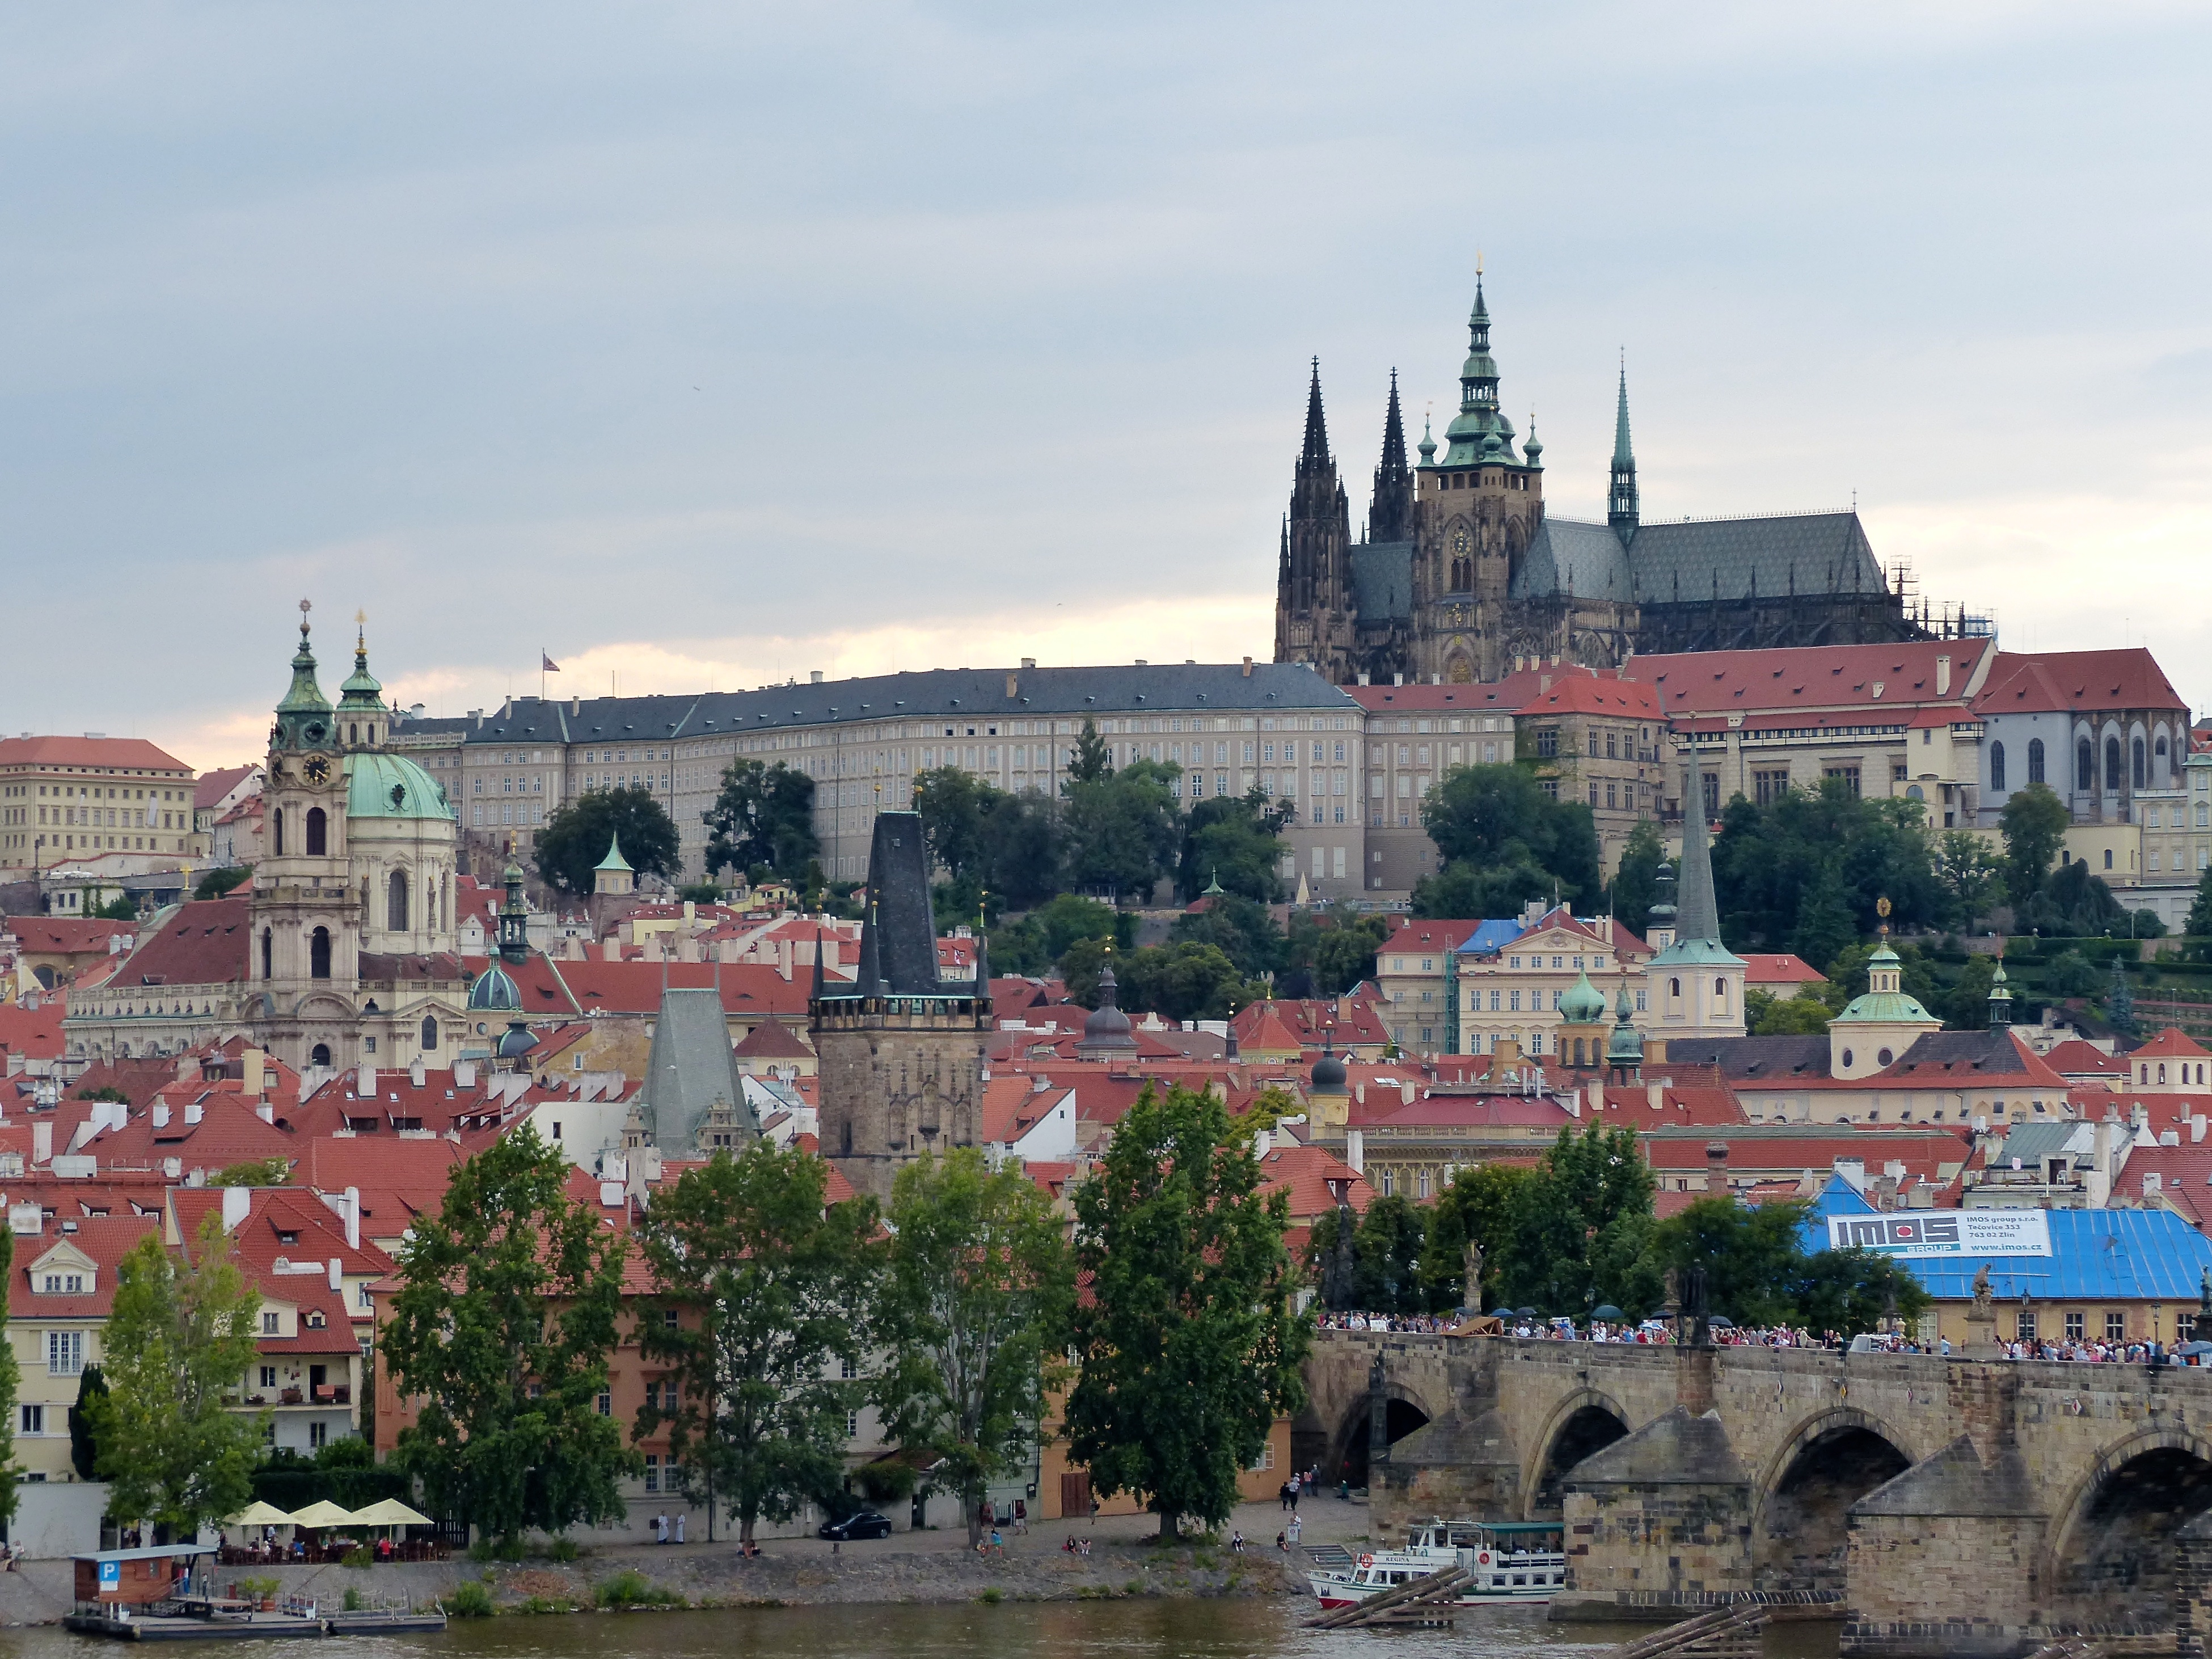
skyline, town, city, river, cityscape, panorama, downtown, vacation, travel, europe, landmark, prague, tourism, waterway, boats, town square, republic, vltava, czech, cesko, praha, human settlement